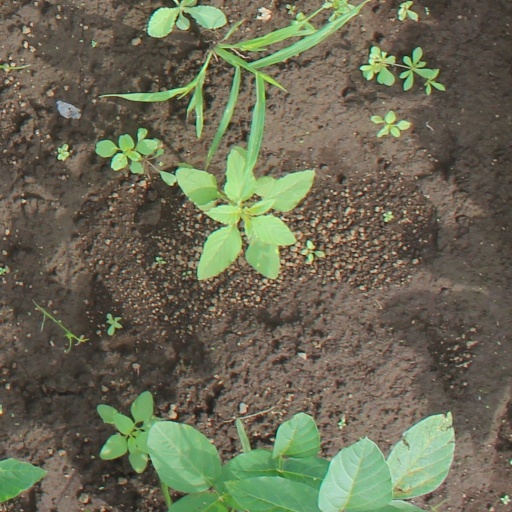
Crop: soybean